Airsoft

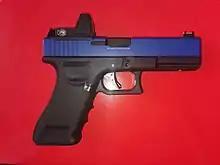
An example of an IF (Imitation Firearm) replica of the Glock 18c

Rules such as a maximum muzzle velocity and engagement distance guidelines are used by different groups. Some organizations have created common safety rules and guidelines. Most minimum engagement distances are .